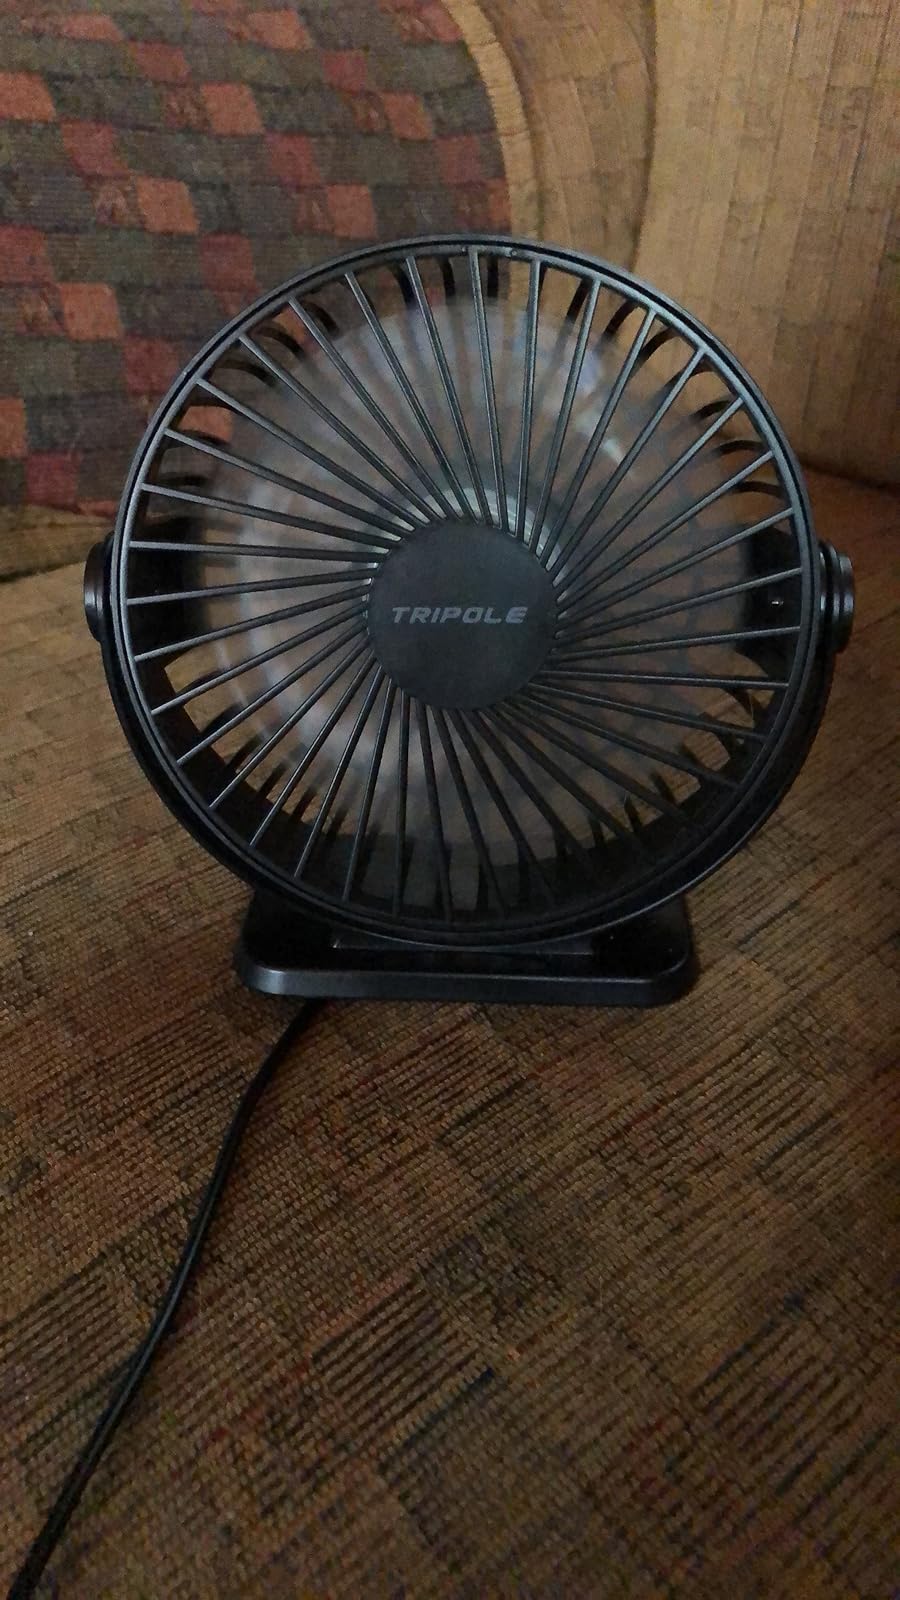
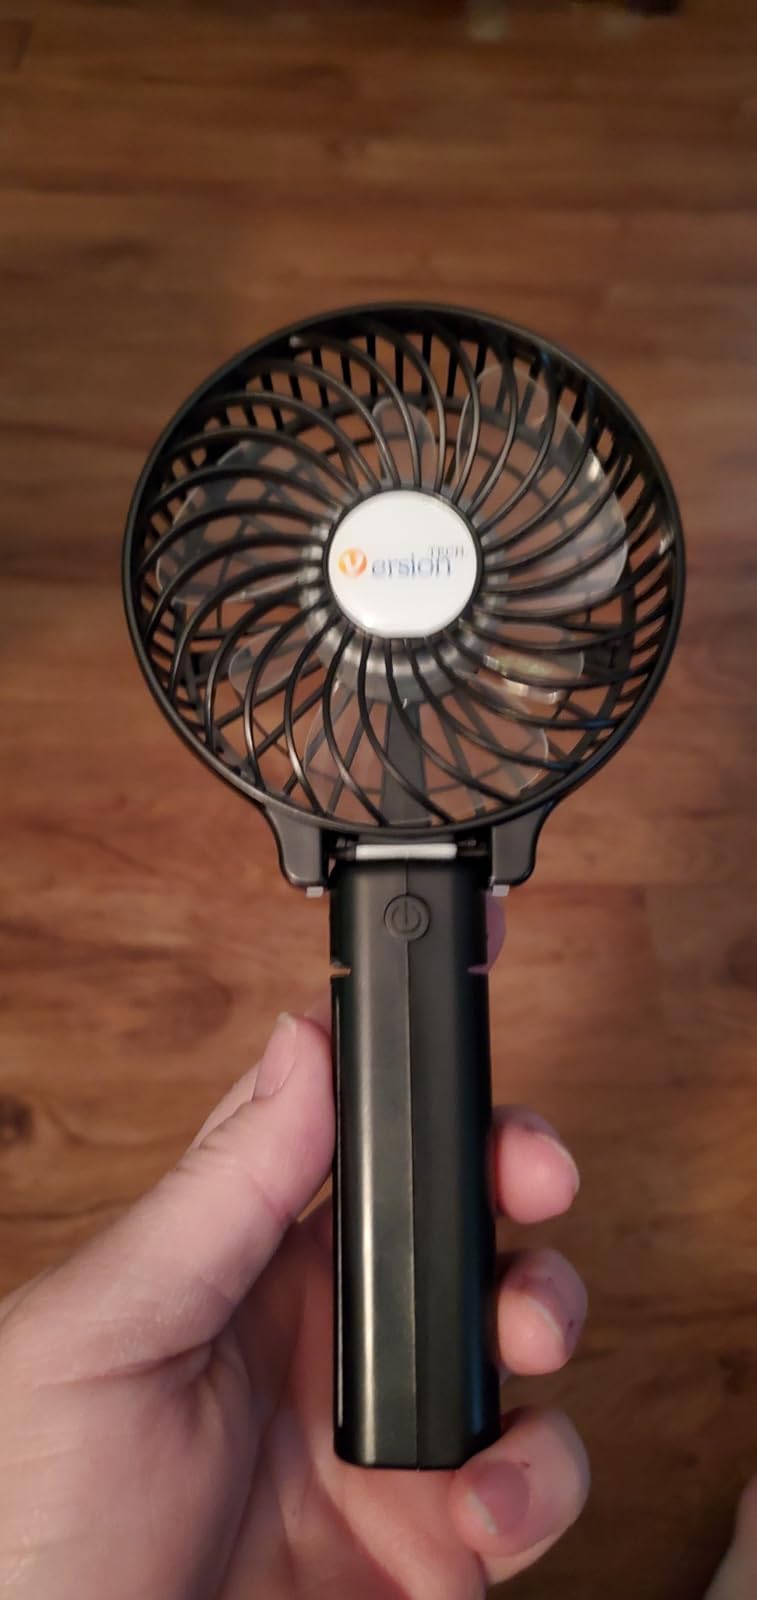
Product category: fan
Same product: no